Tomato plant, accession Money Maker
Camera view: horizontal (90 deg, fisheye); turntable rotation: 240 degrees
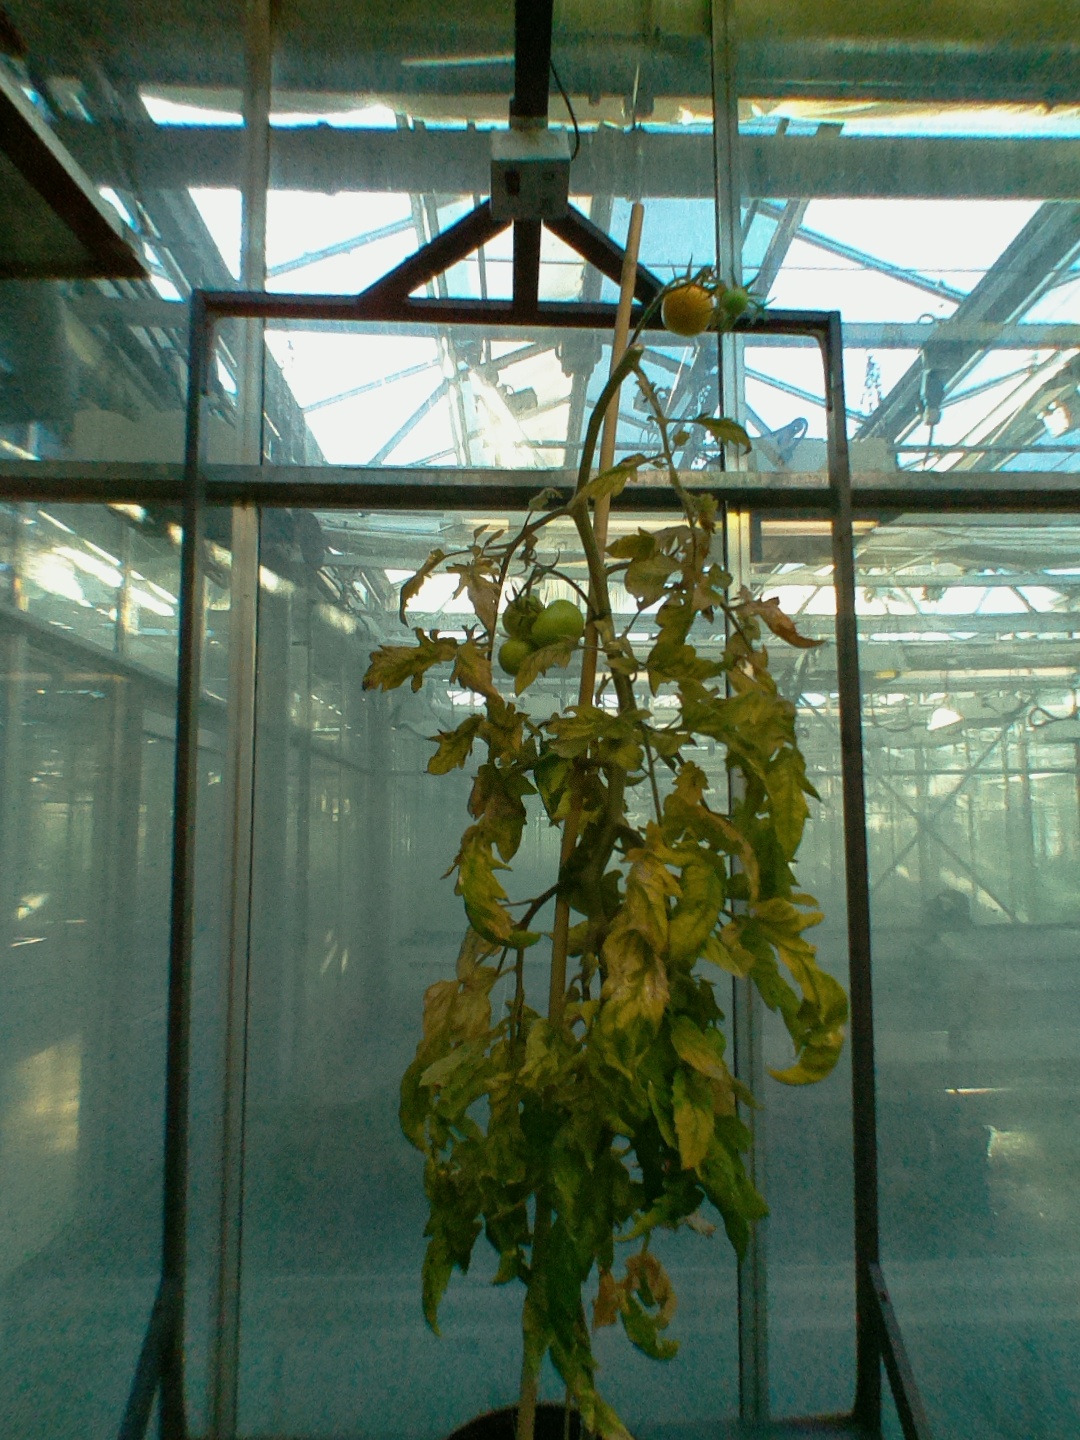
BBCH growth stage 80: fruits start showing typical ripe color (orange -> red)